Bajina Bašta

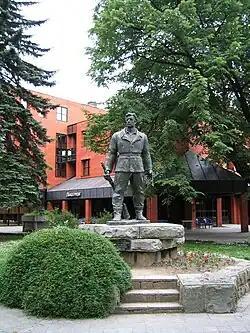
The Monument to the Unknown Soldier from World War II.

During the unification of the Southern Slavs of Europe and creation of the Kingdom of Serbs, Croats and Slovenes, Bajina Bašta continued its urban expansion. In 1926, a metal bridge that linked to Skelani was built, replacing the ferry that crossed the Drina River. The electrification of the town started in 1928 and two years later the first town's hospital was built. The utilization of forests, the famed "bajinac" tobacco and the construction of elementary schools in the region greatly helped improve the standard of living and educational level of the inhabitants. In 1940, the downtown area built its first water piping and sewage system and cobblestone streets.